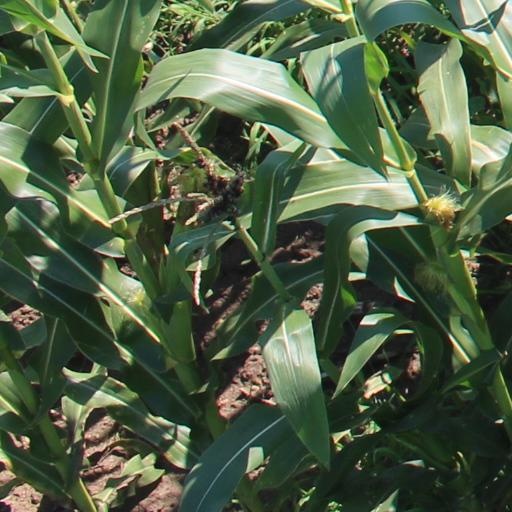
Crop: maize; corn